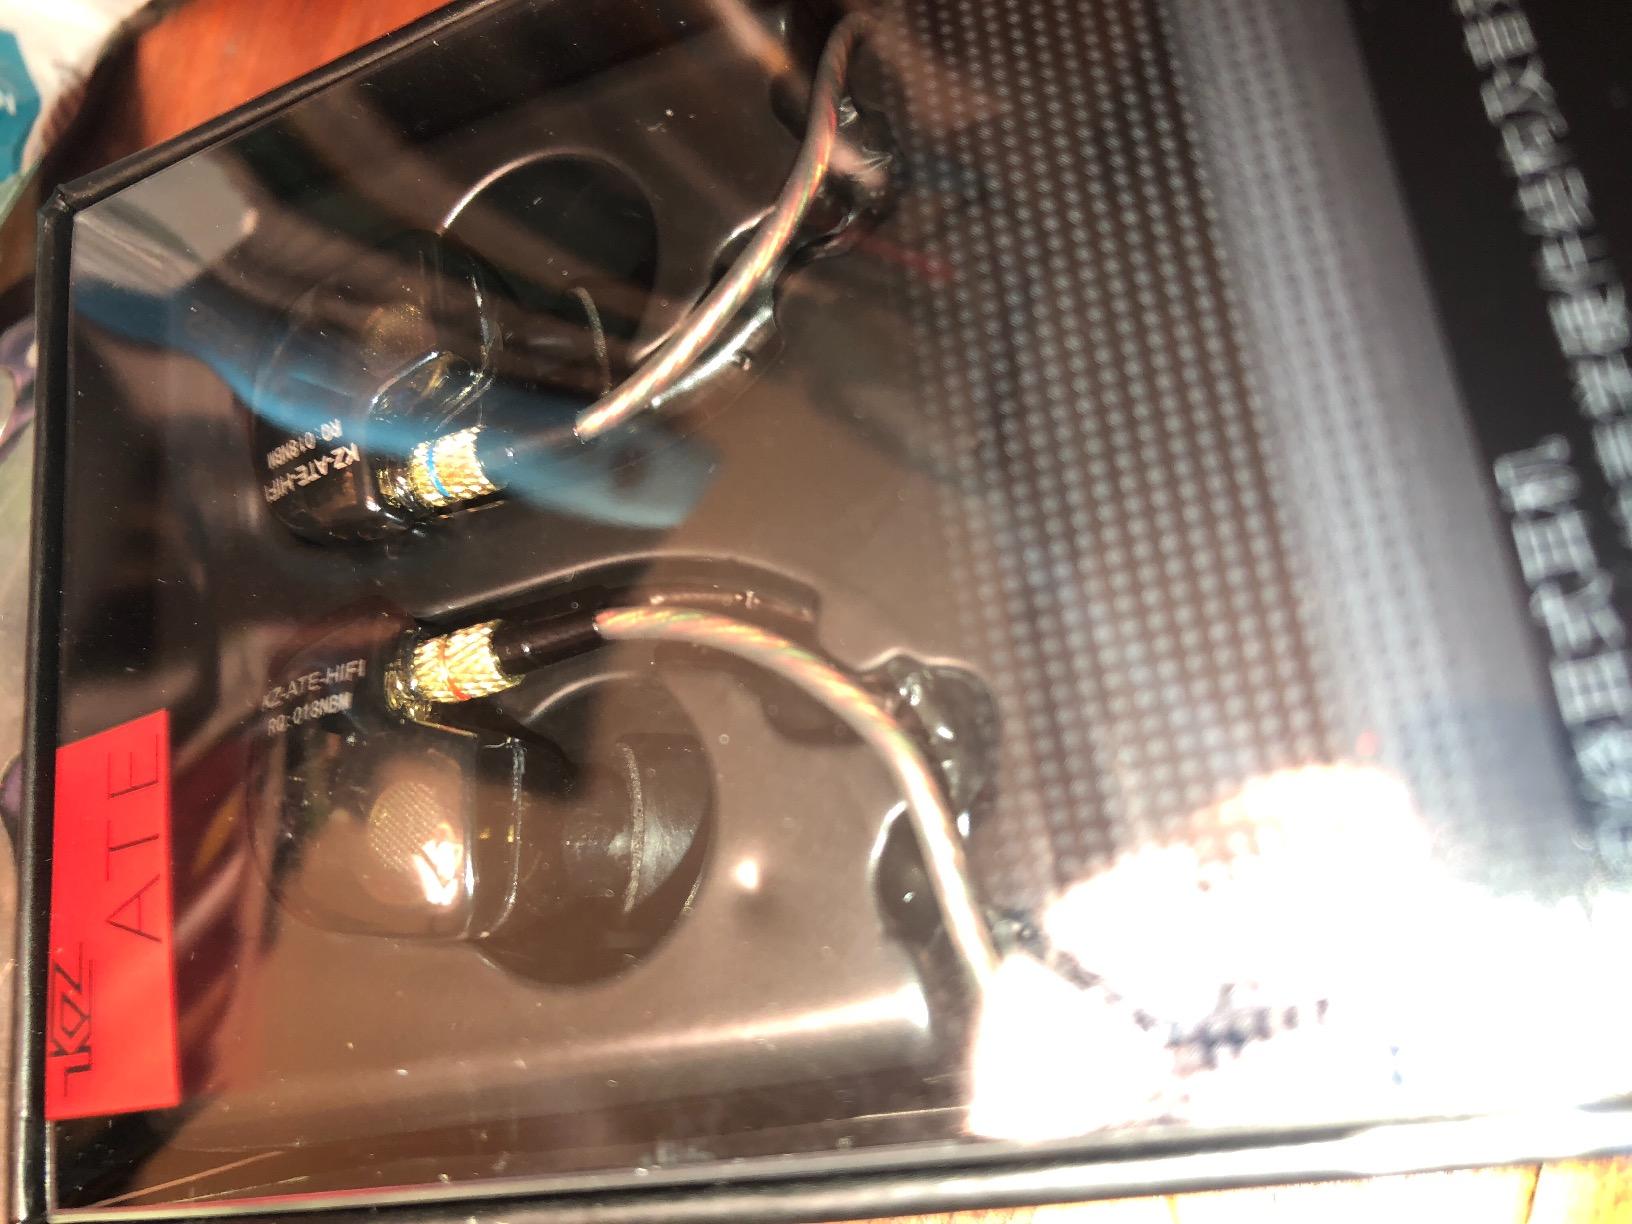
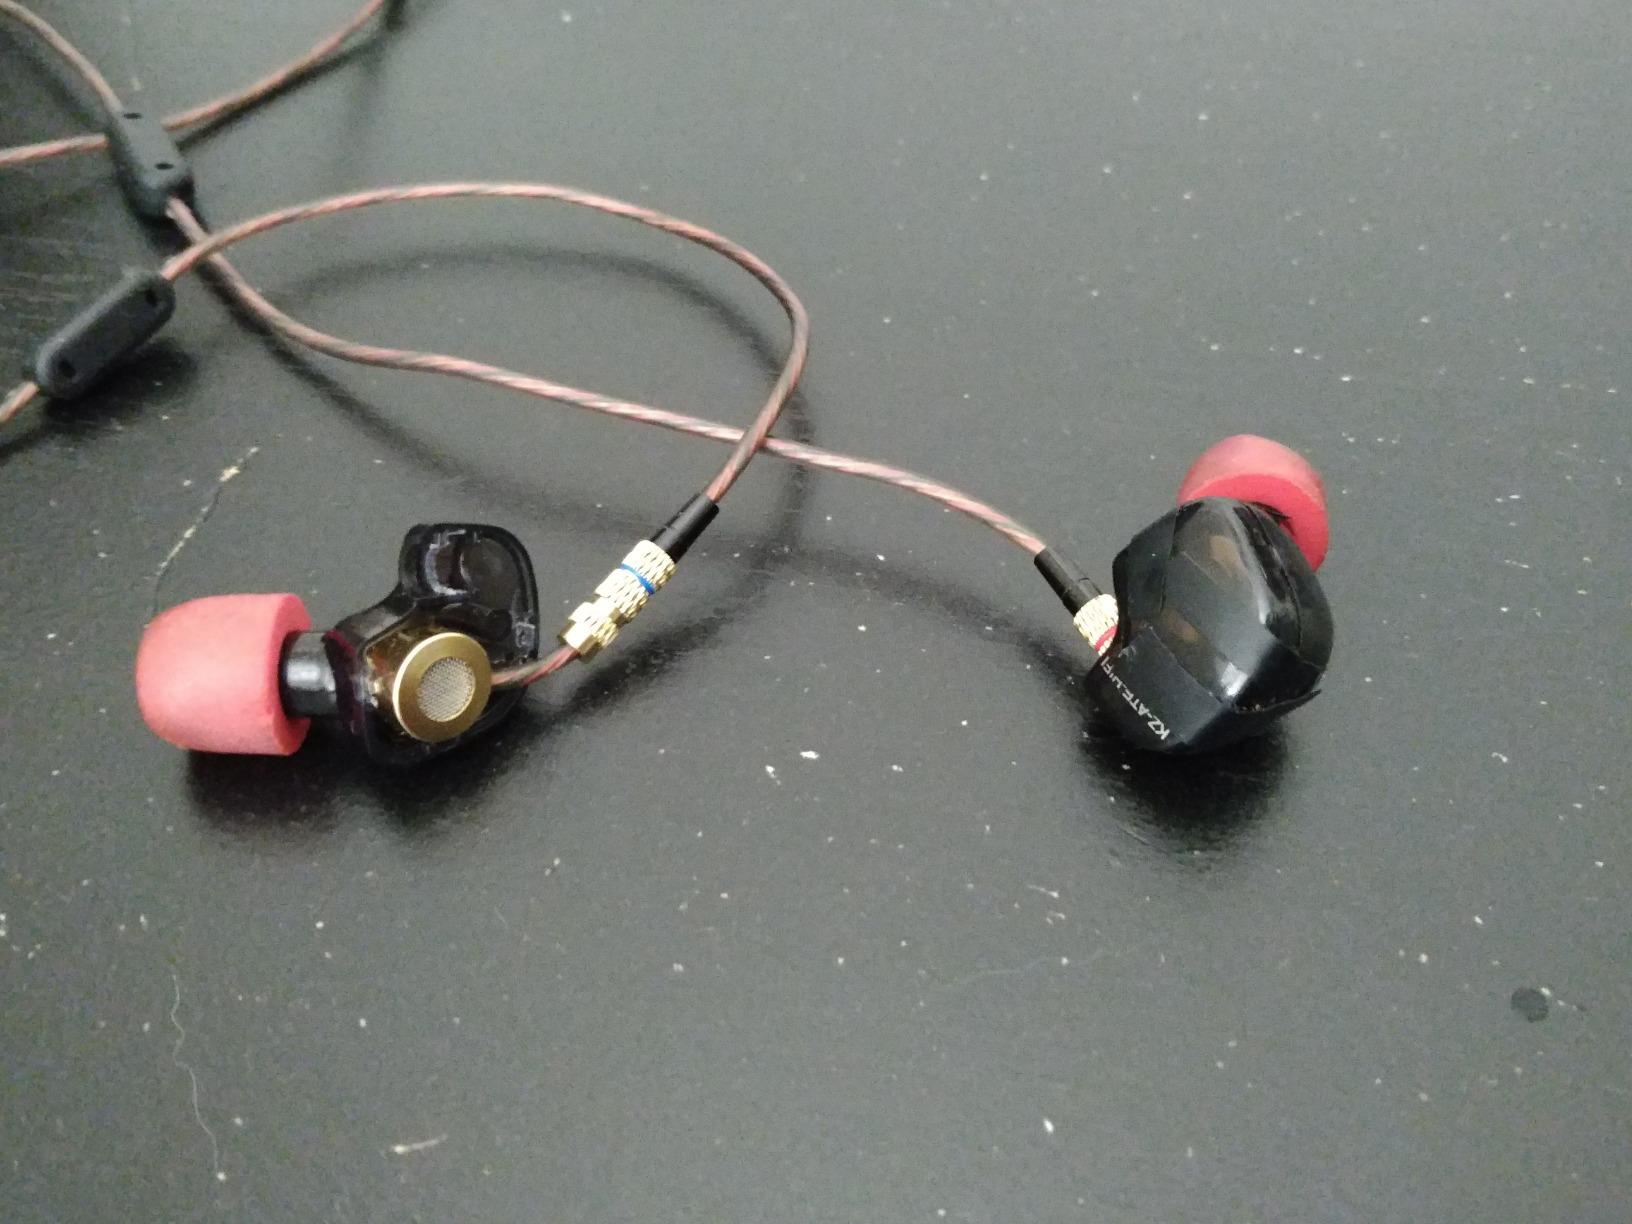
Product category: headphones
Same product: yes